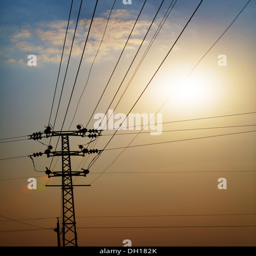
the wires on the old post on sky background